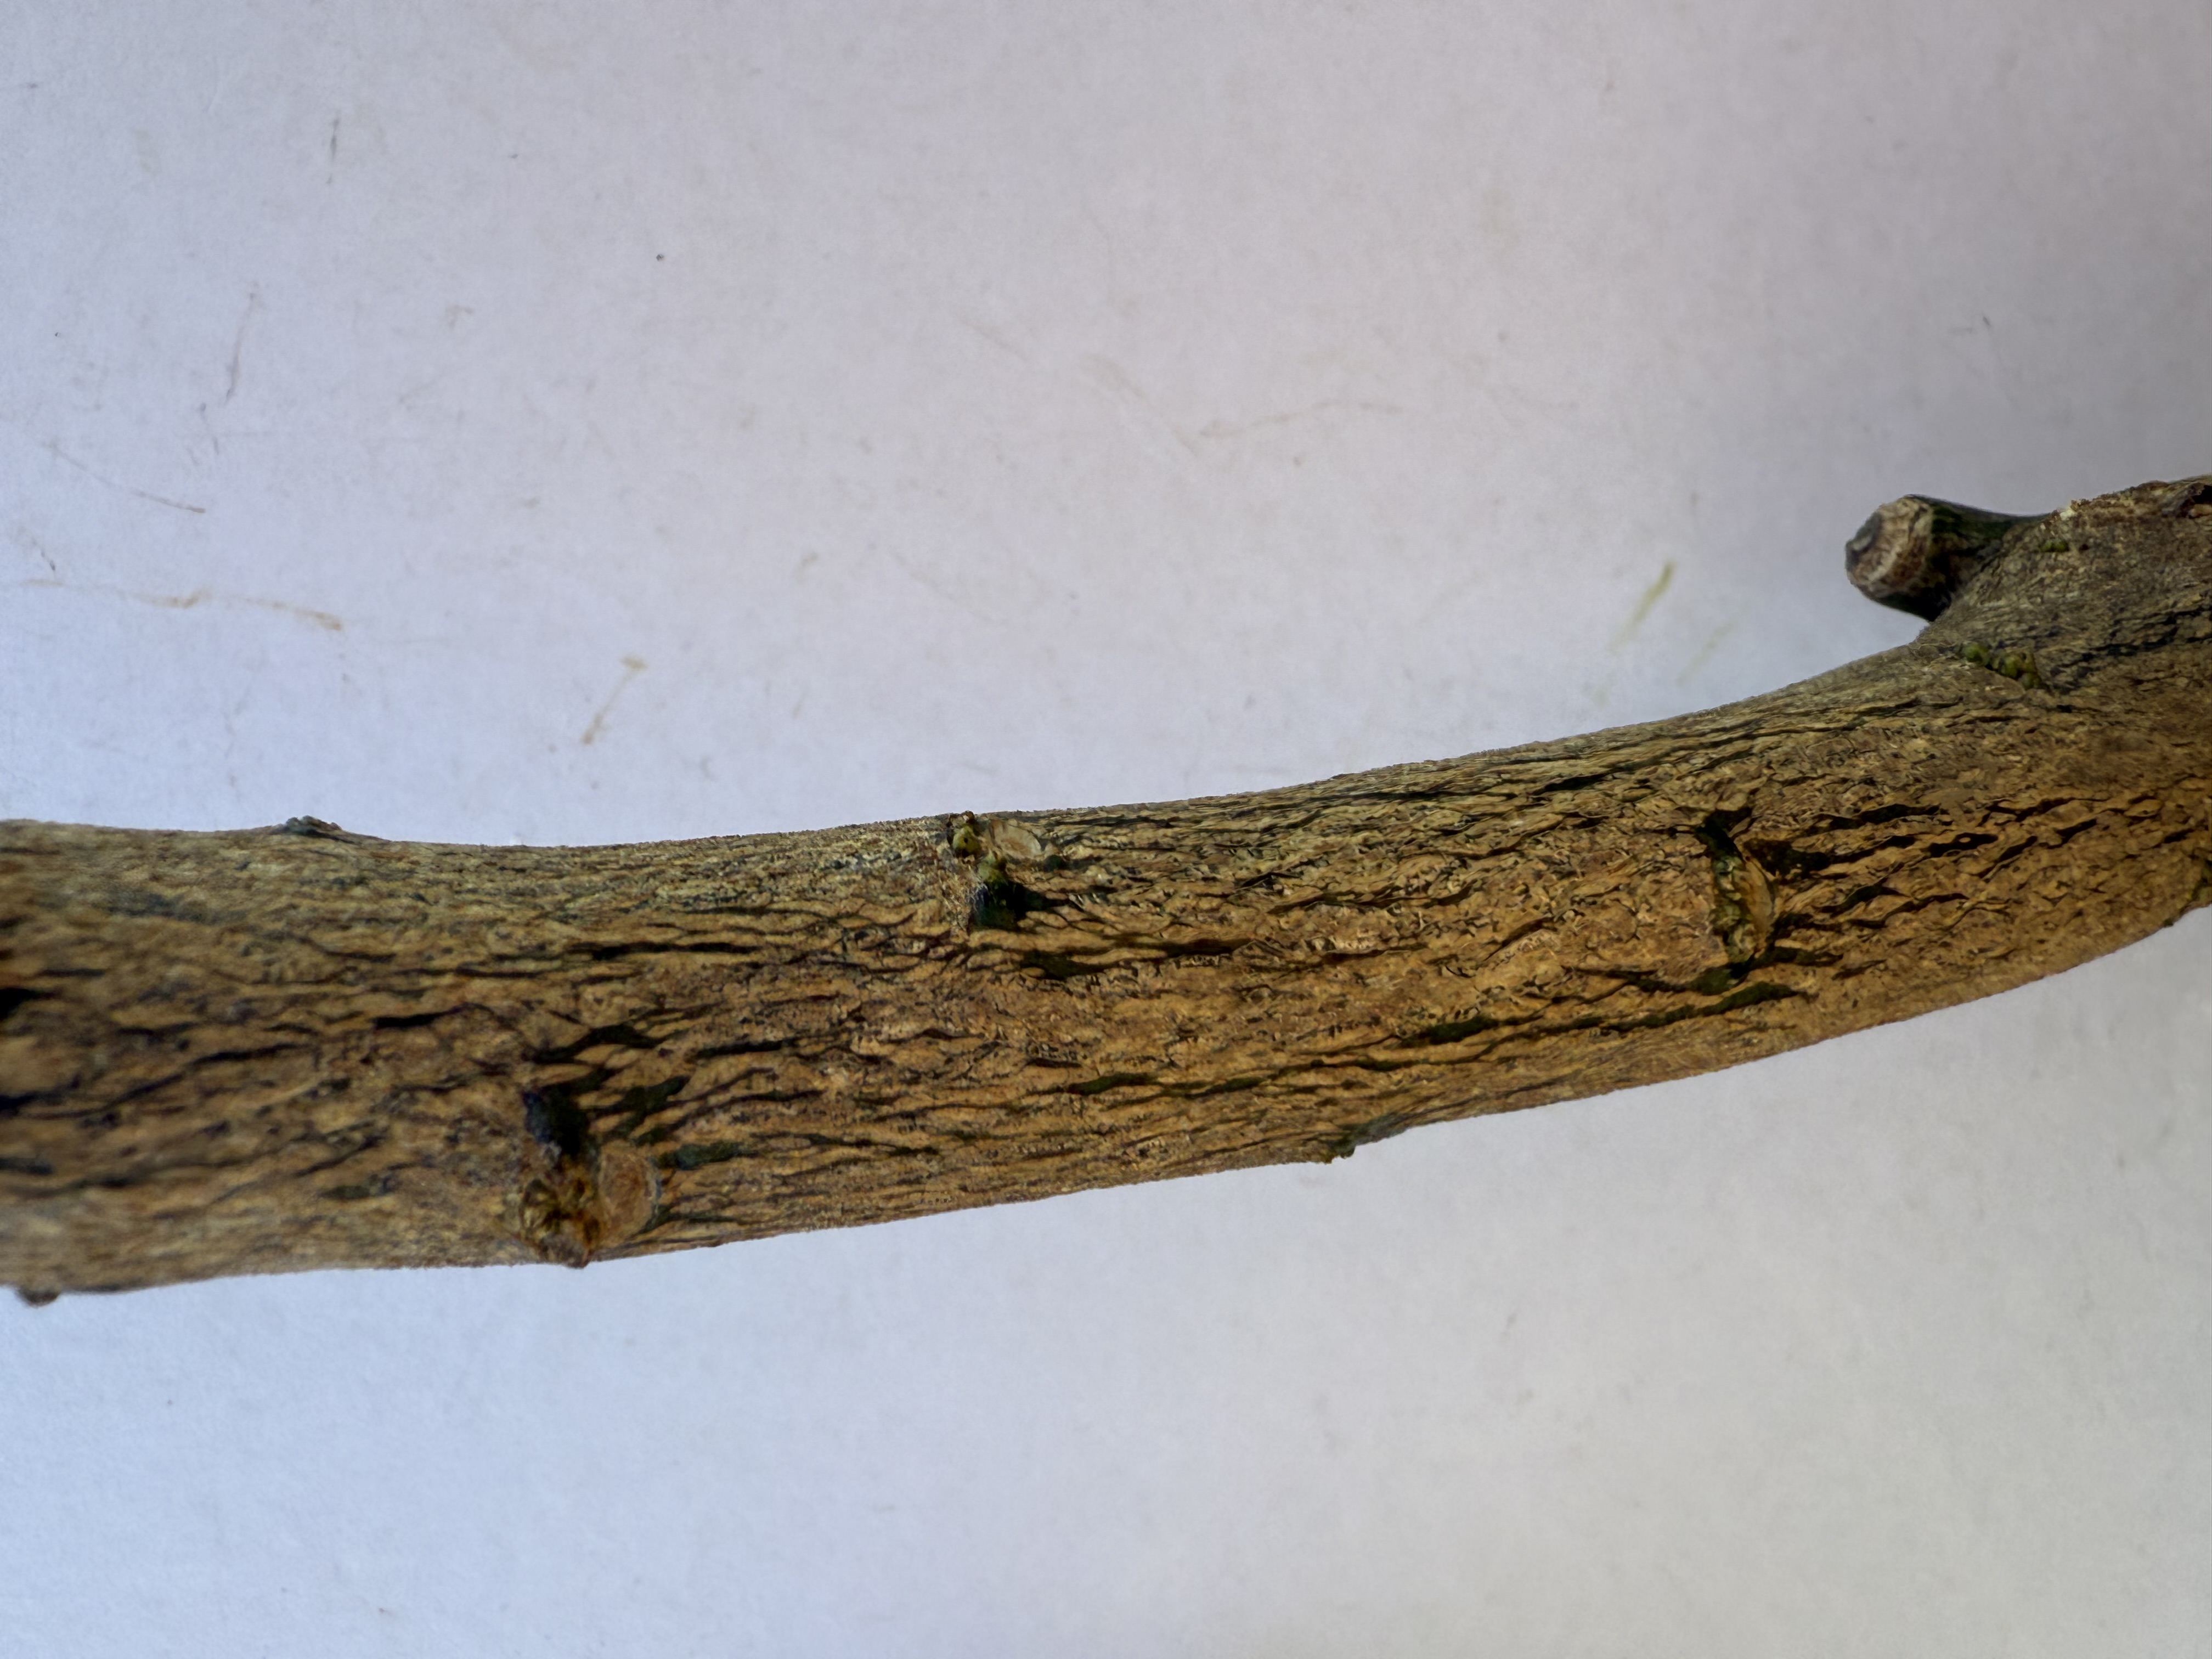
Variety: Orange